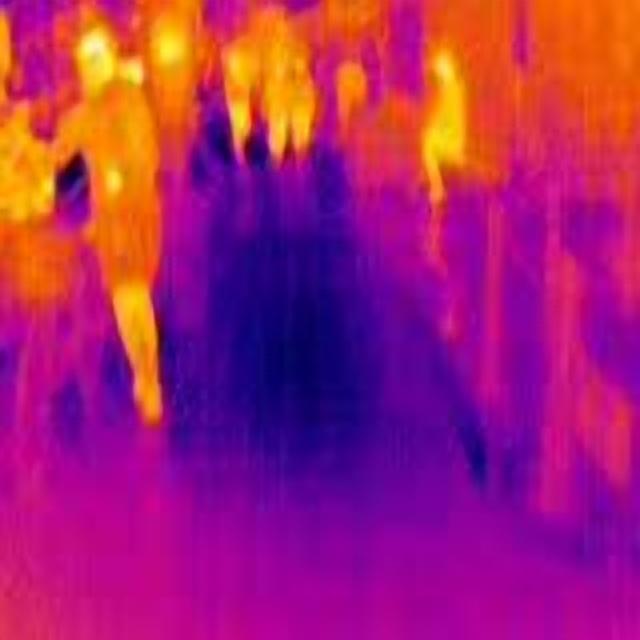
Detected objects:
label: person
label: person
label: person
label: person
label: person